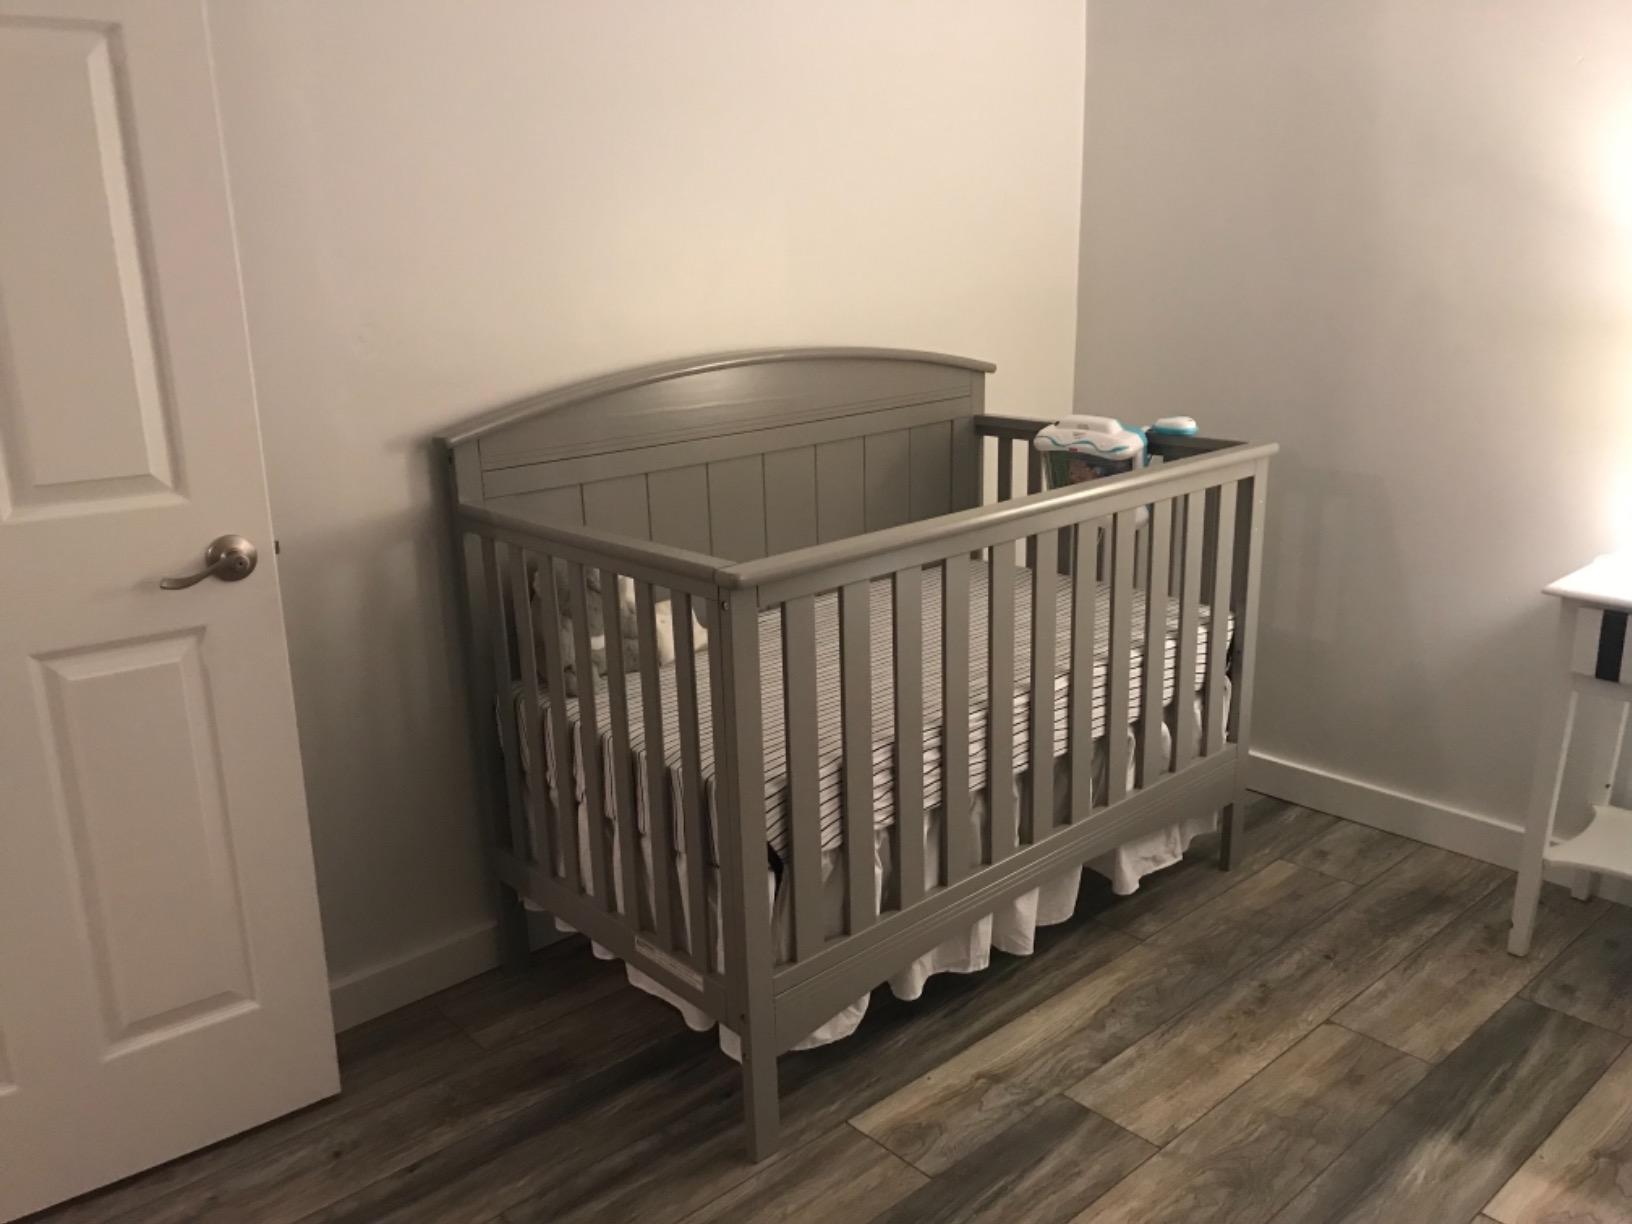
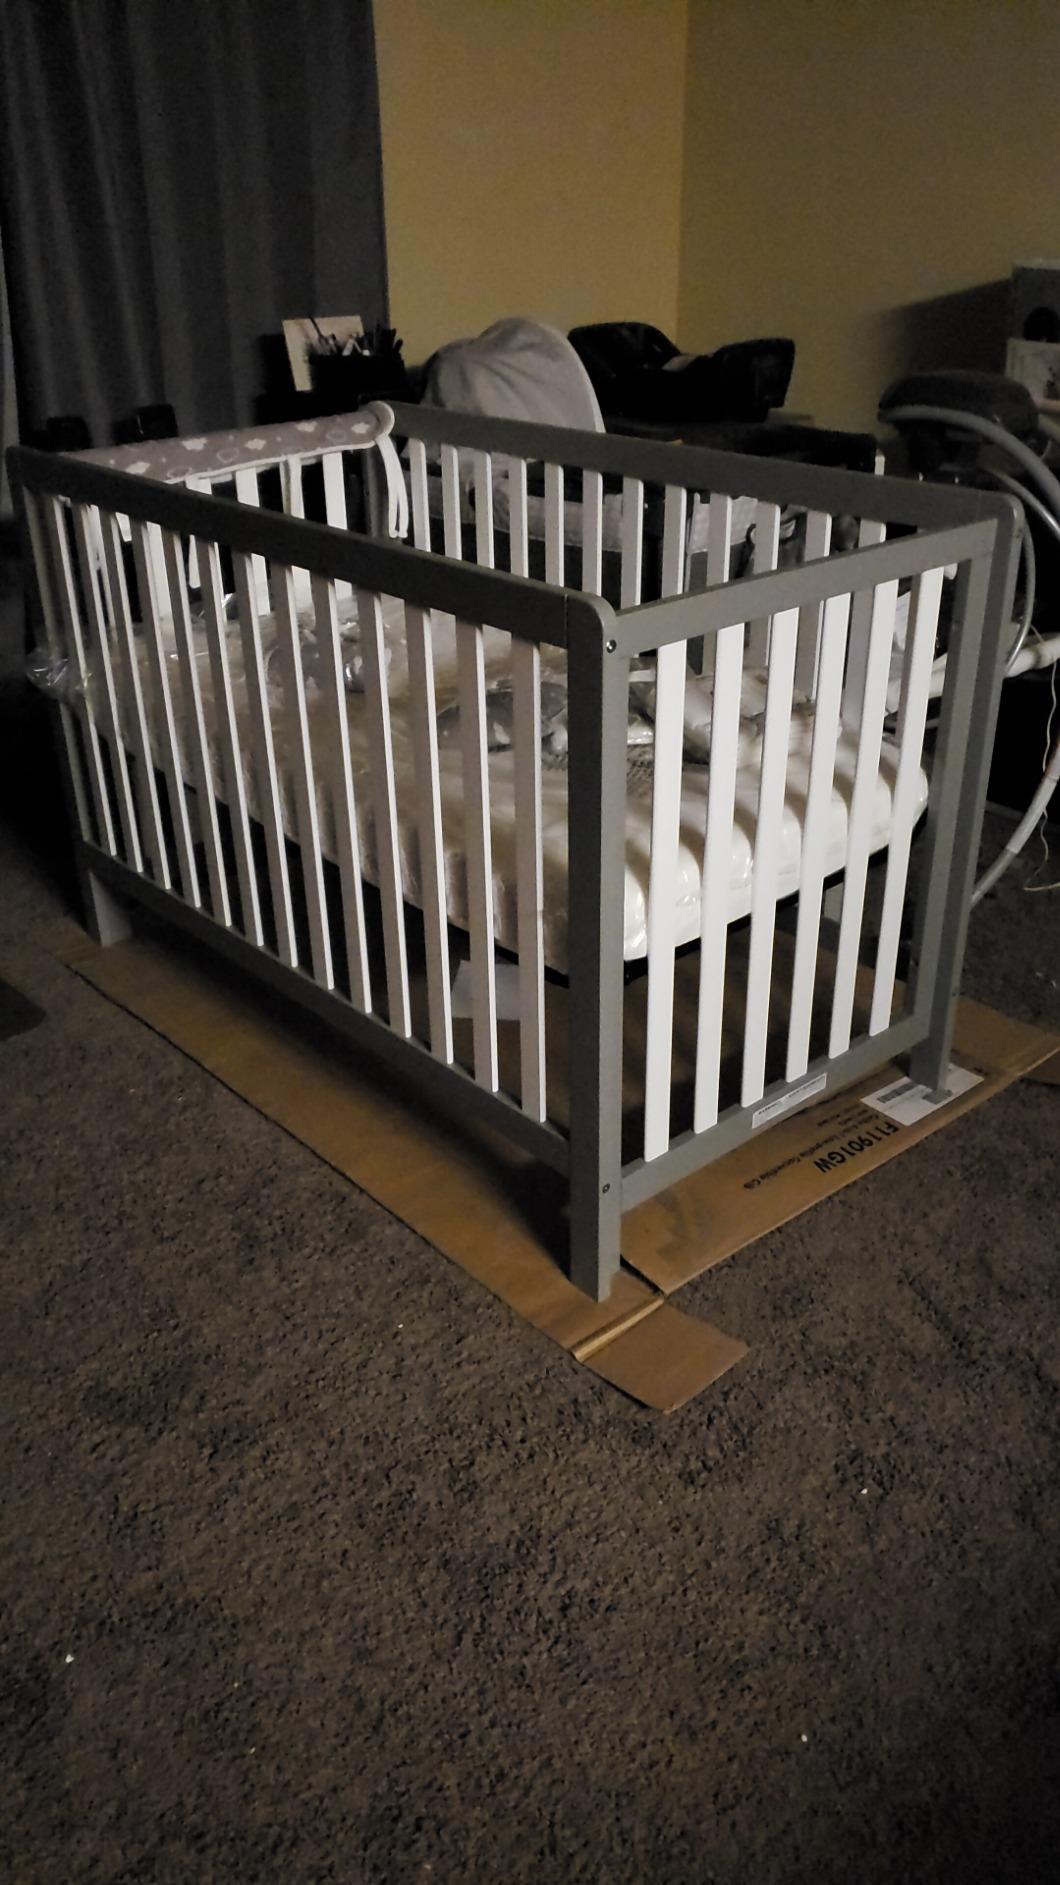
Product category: products_crib
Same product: no